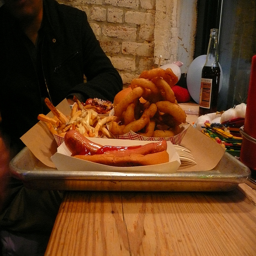
A tray with a hot dog and fries on a table.
A tray of food with hotdogs, fries and onion rings on the table.
A tray has onion rings and a hot dog.
A table with a tray of food that includes a hotdog and onion rings.
A hotdog with ketchup, fries and onion rings on a tray.